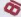
Number: 8